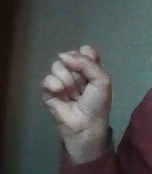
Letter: saad